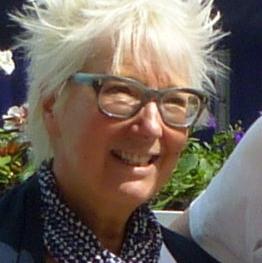
Age: 52